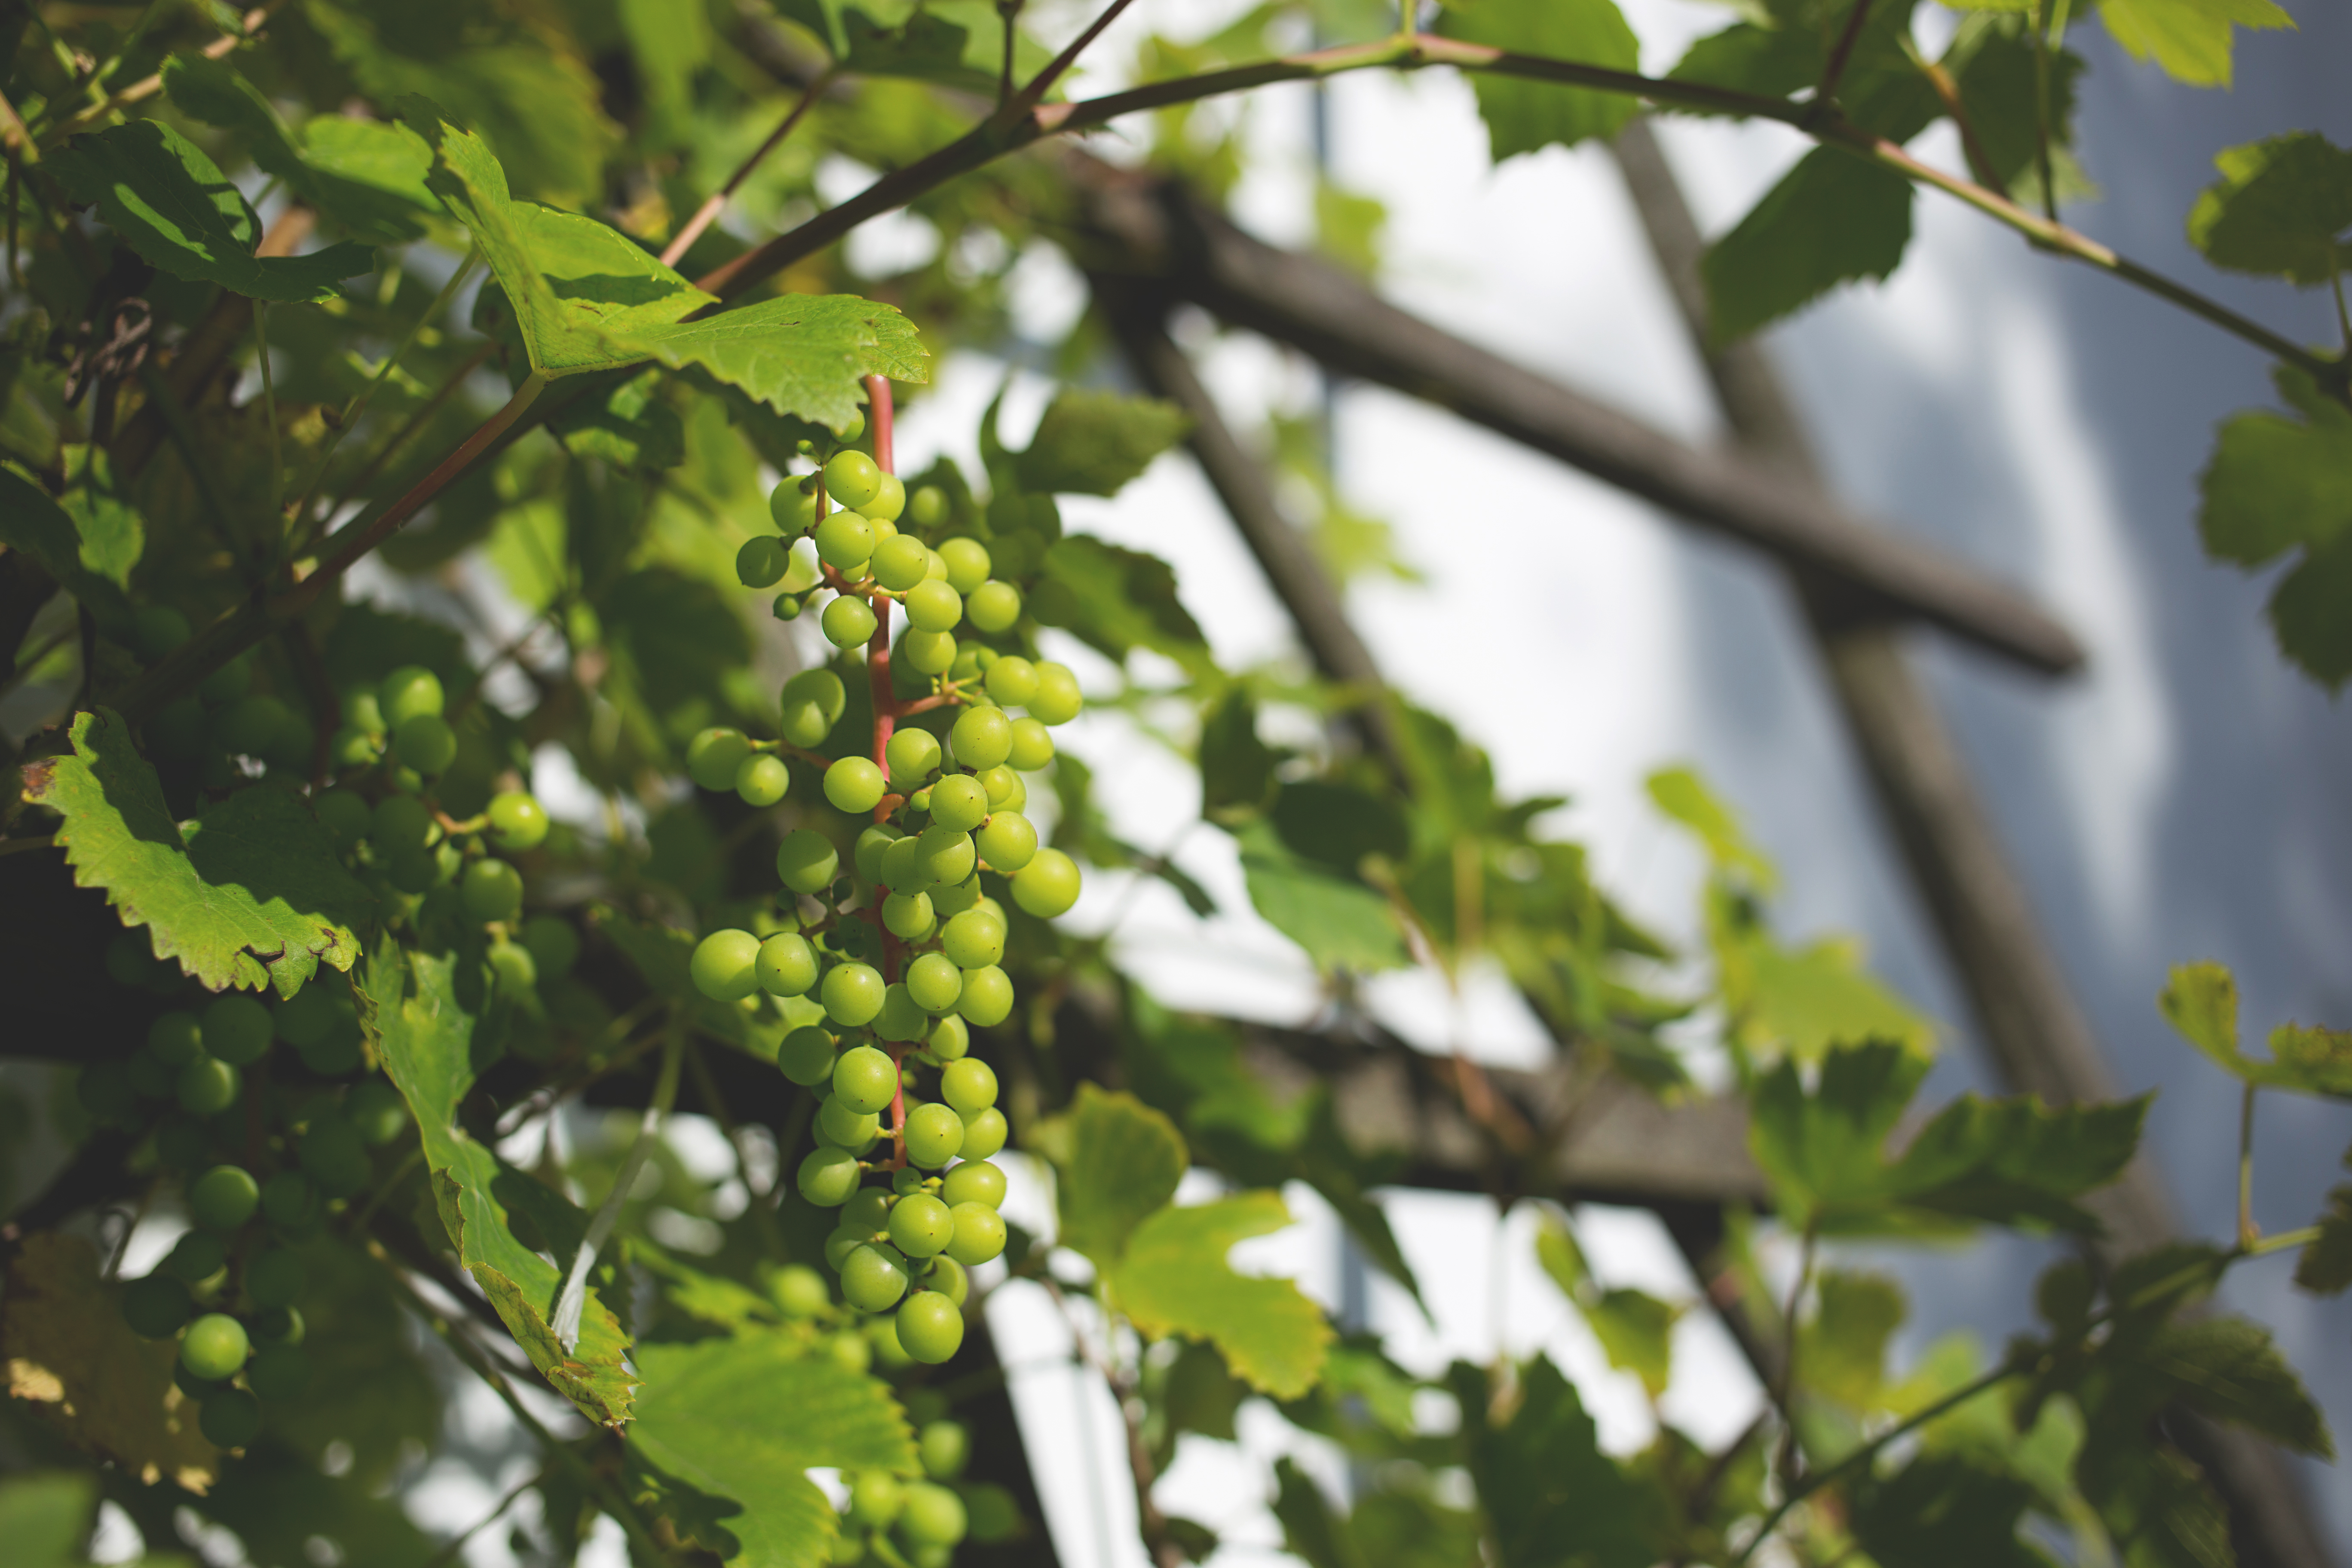
tree, nature, branch, blossom, growth, plant, vine, farm, fruit, sunlight, leaf, flower, summer, food, green, produce, colourful, color, evergreen, fresh, botany, colorful, agriculture, garden, flora, outdoors, shrub, grapes, flowering plant, coccoloba uvifera, woody plant, land plant